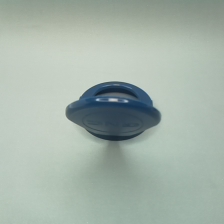
Color: blue
Cap type: flip-top cap